Siri

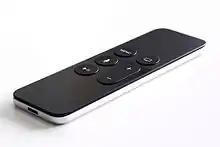
Siri Remote for the Apple TV

Over the years, Apple has expanded the line of officially supported products, including newer iPhone models, as well as iPad support in June 2012, iPod Touch support in September 2012, Apple TV support, and the stand-alone Siri Remote, in September 2015, Mac and AirPods support in September 2016, and HomePod support in February 2018.